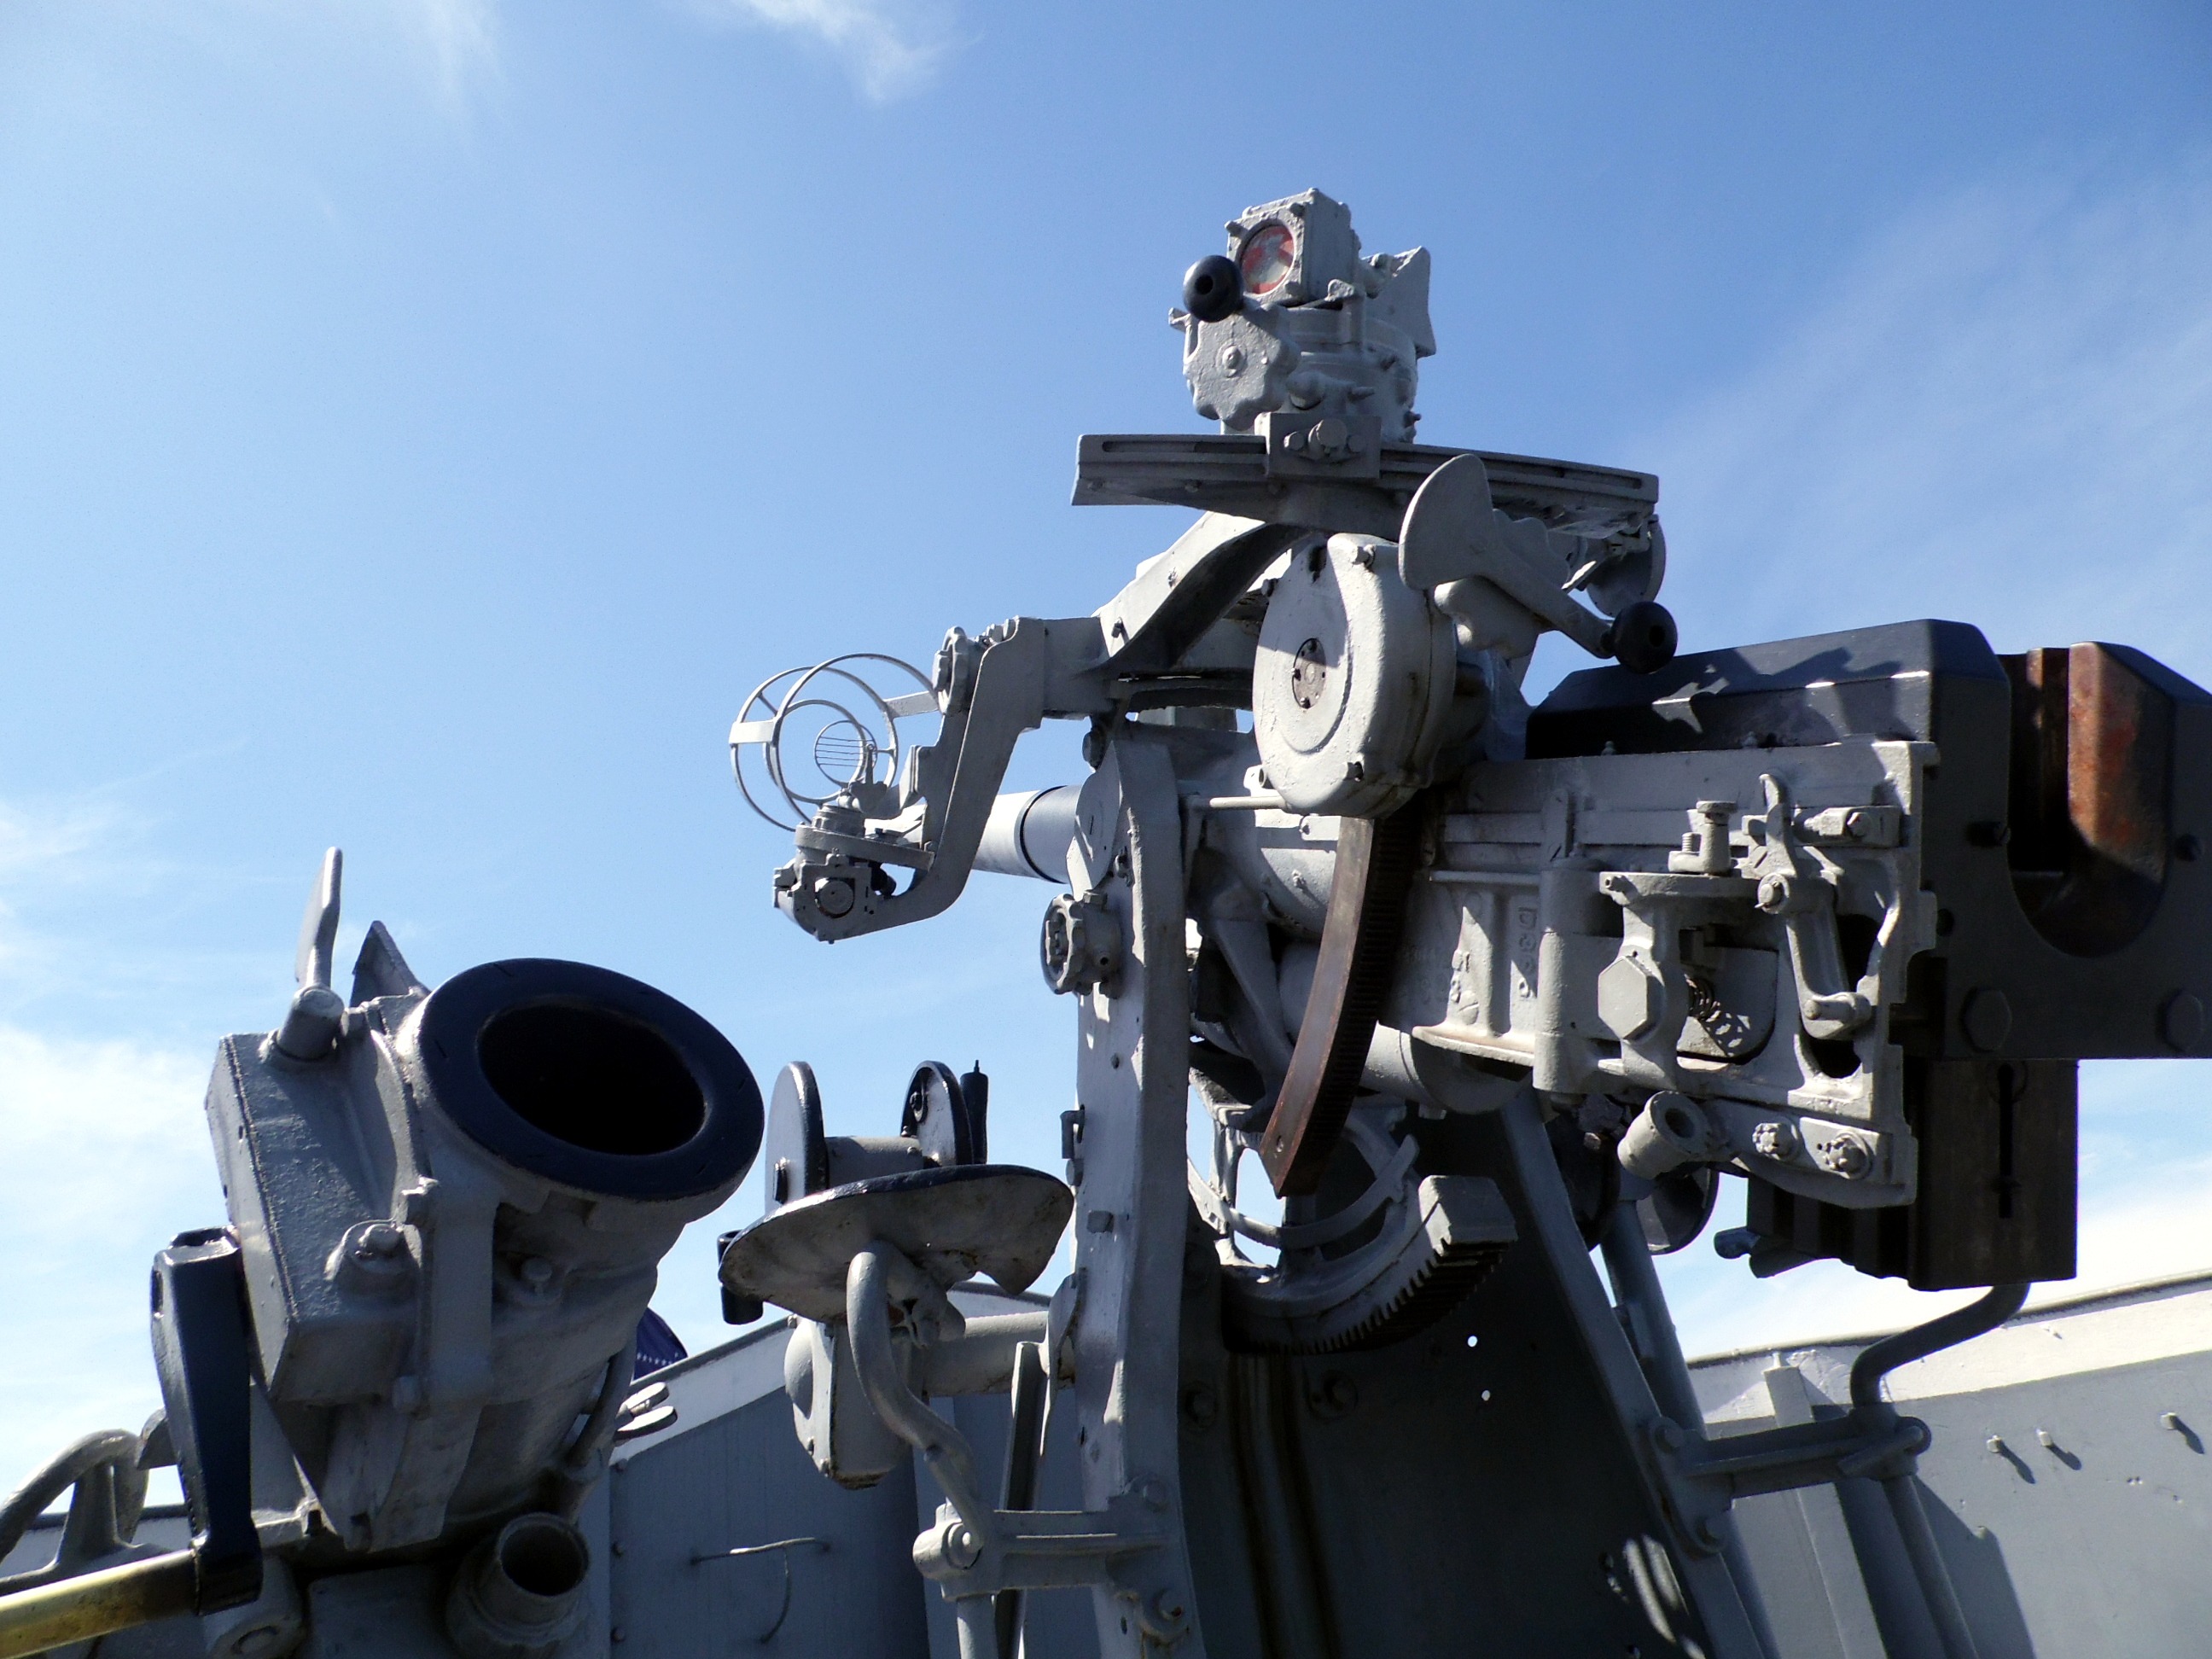
aircraft, military, vehicle, museum, aviation, machine, helicopter, engine, weapons, navy, air force, mecha, aircraft engine